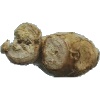
Label: Ginger Root 1